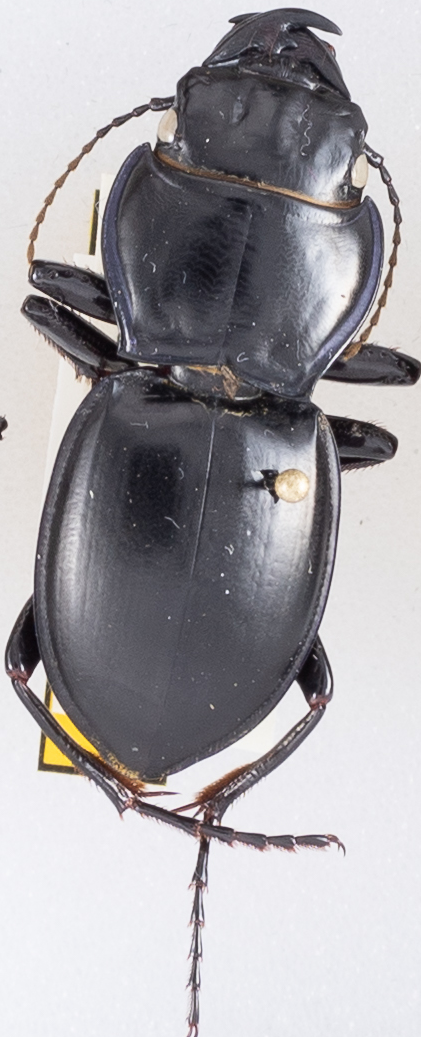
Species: Pasimachus californicus
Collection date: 2019-07-29
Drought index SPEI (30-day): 0.39
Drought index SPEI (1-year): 1.69
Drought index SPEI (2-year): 0.9